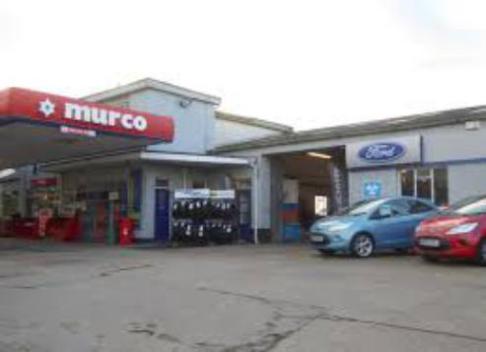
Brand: murco-2
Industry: Electronic